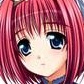
Portrait style: Anime Portrait